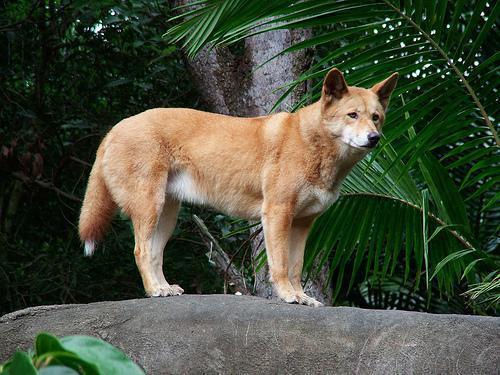
dingo